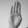
ASL letter: B